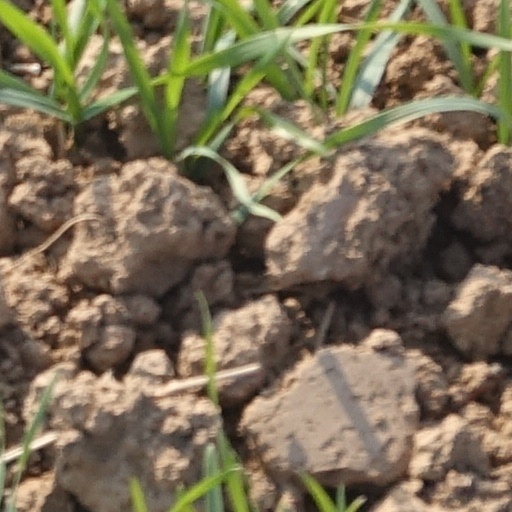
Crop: wheat